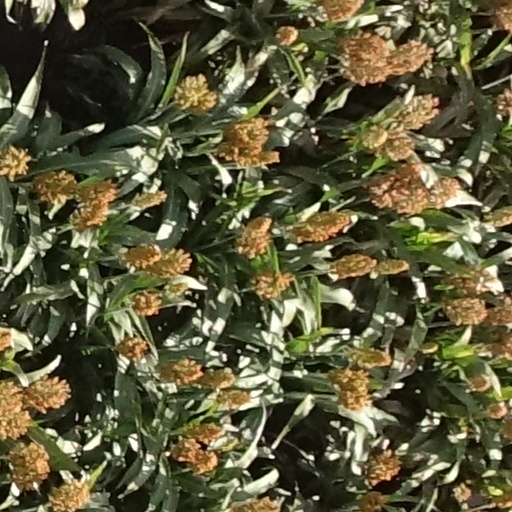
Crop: sorghum